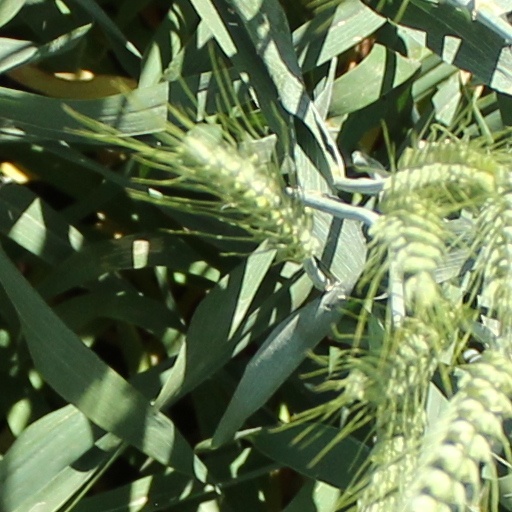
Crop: wheat